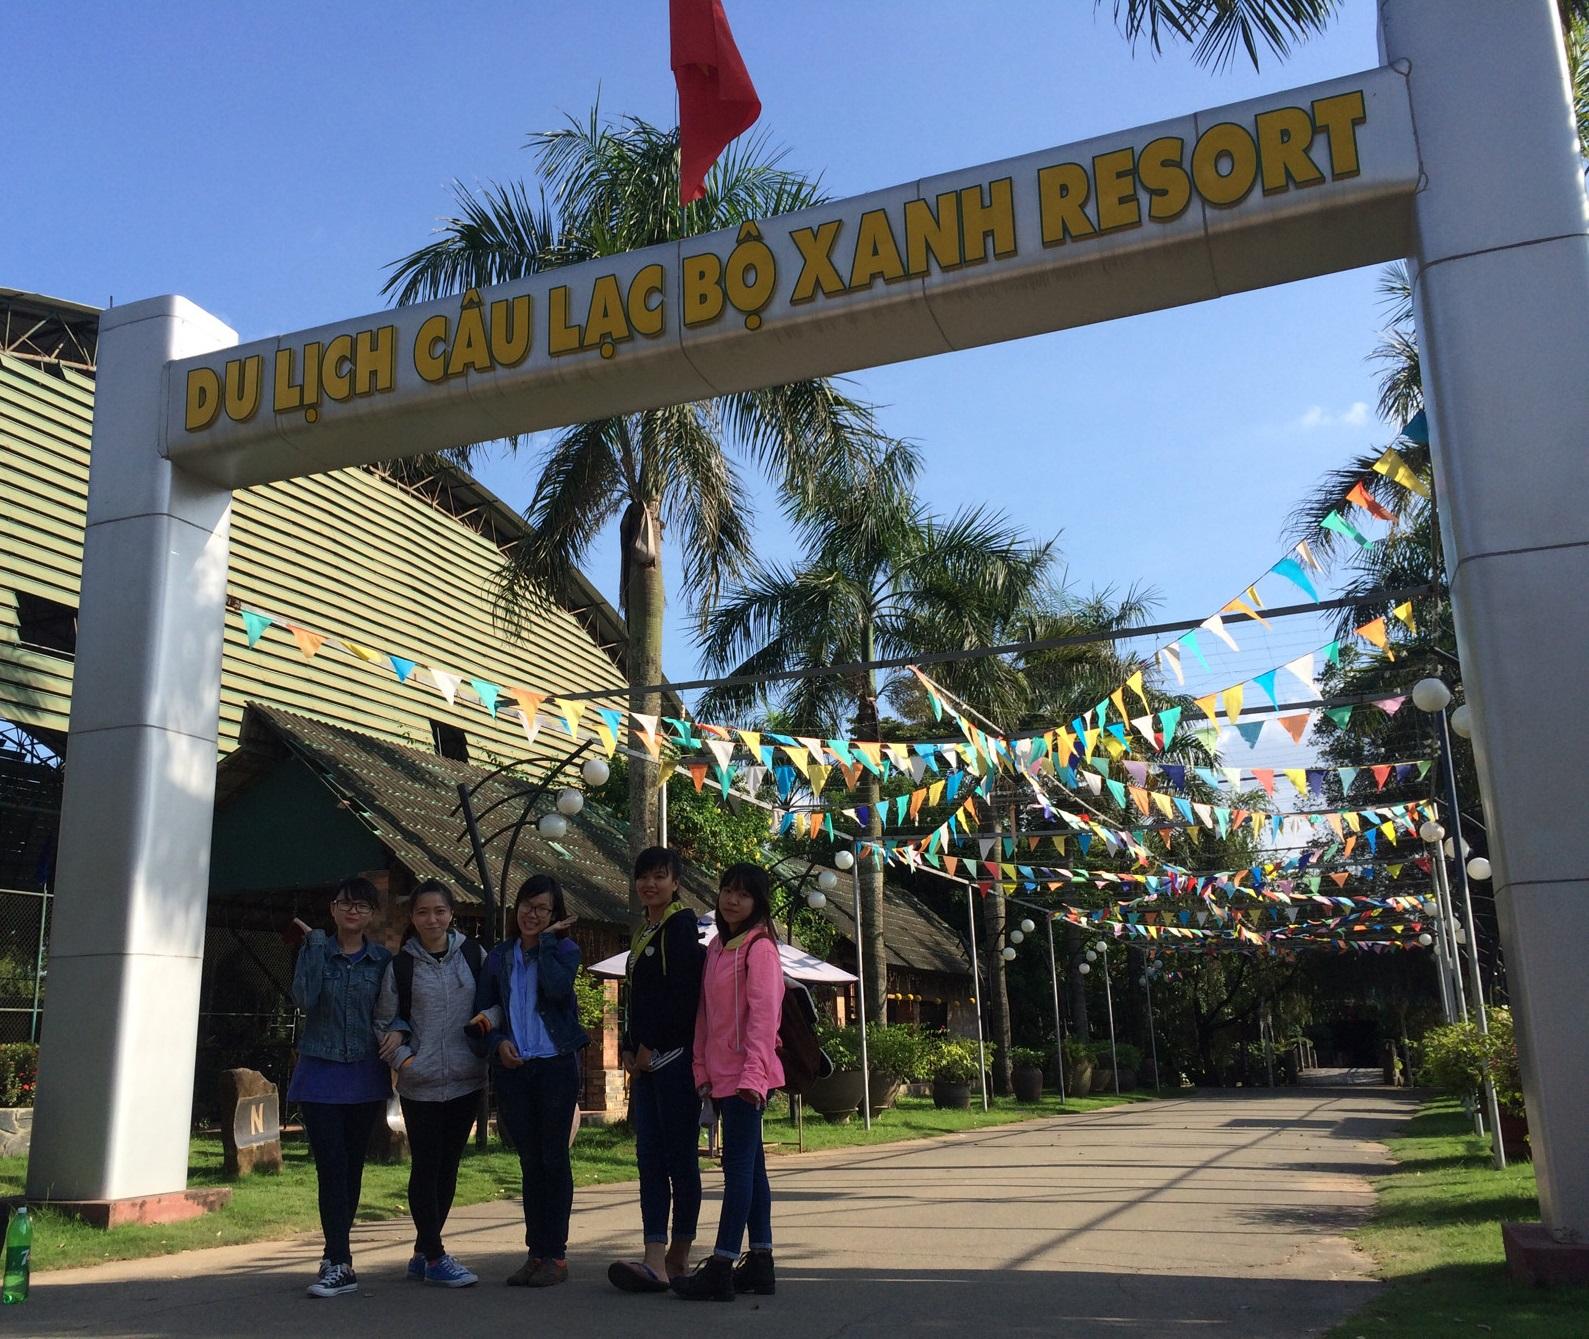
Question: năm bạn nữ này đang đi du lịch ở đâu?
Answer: năm bạn nữ này đang đi du lịch ở resort câu lạc bộ xanh